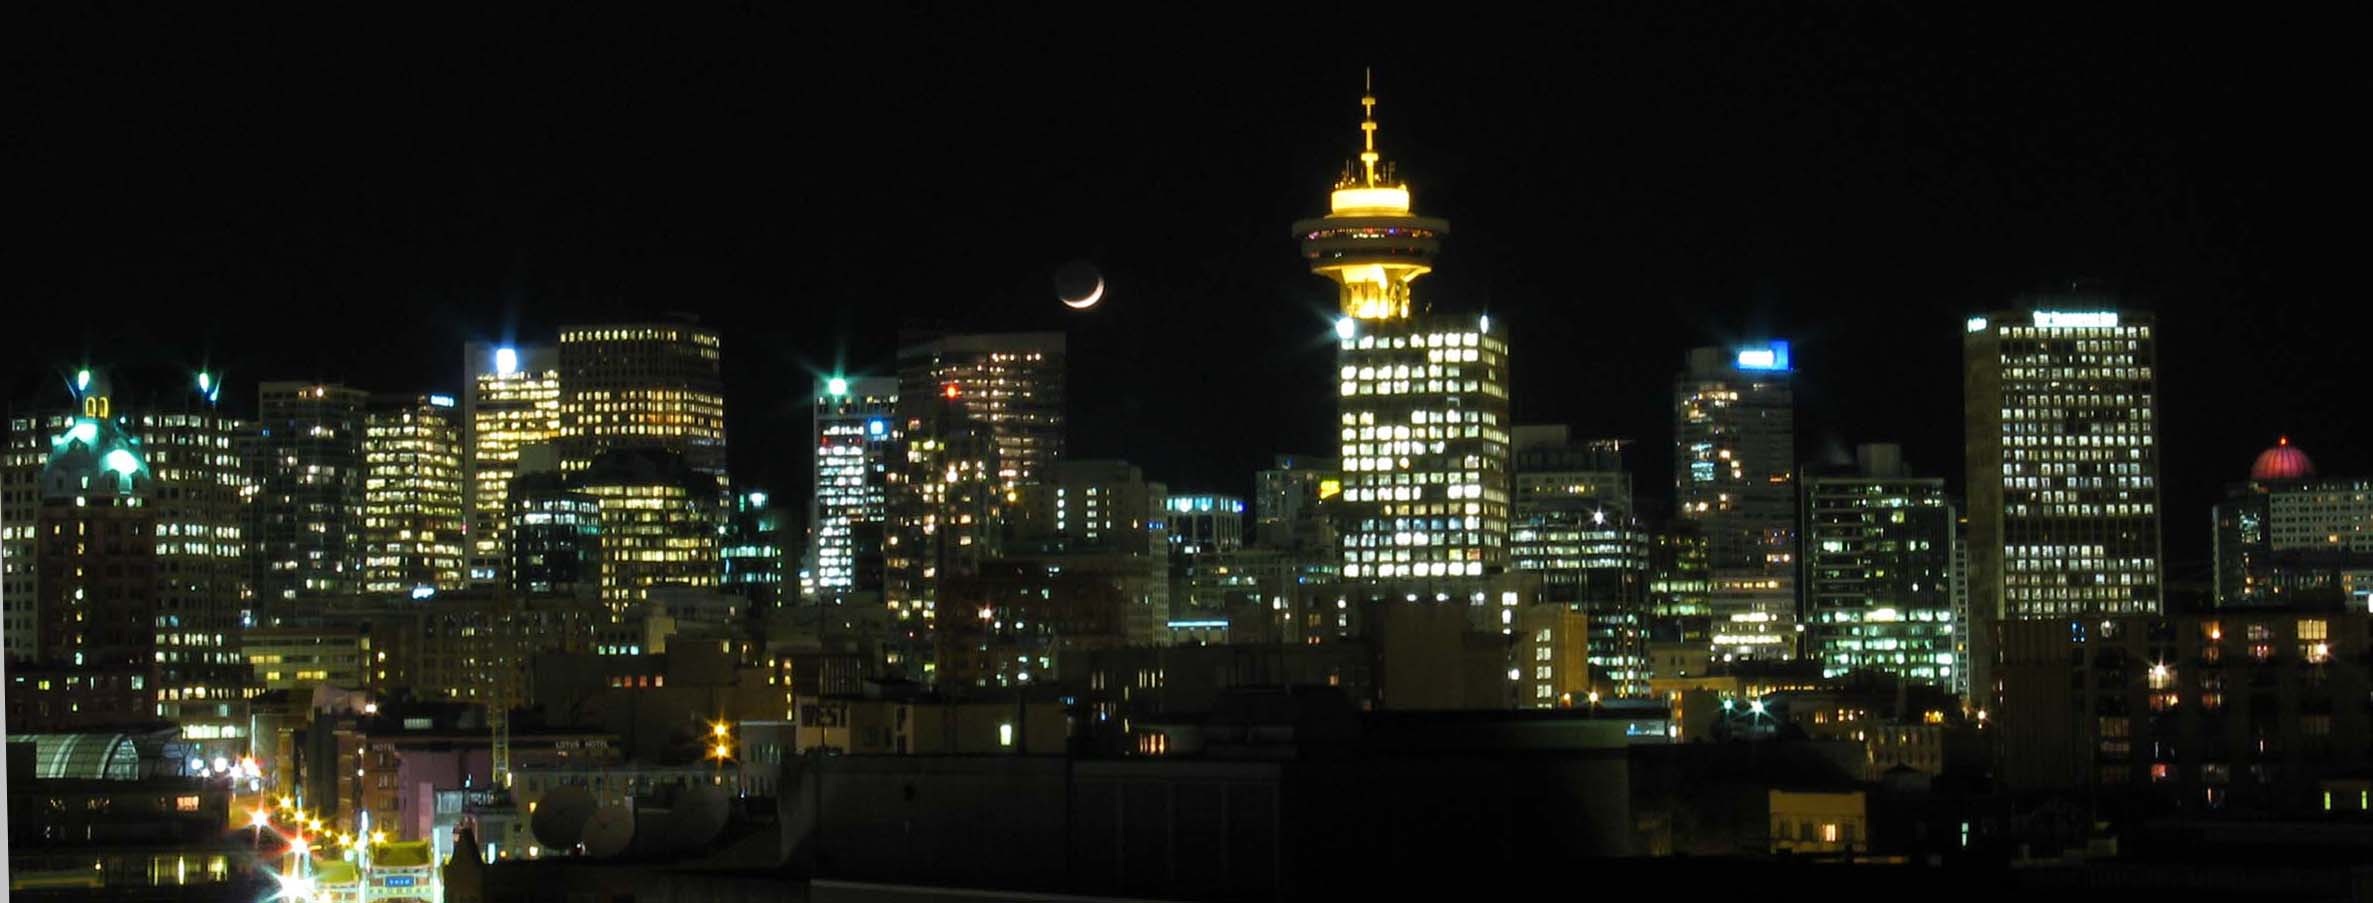
landscape, light, skyline, night, building, city, skyscraper, cityscape, downtown, dark, dusk, evening, vancouver, glow, lights, canada, metropolis, geographical feature, human settlement, metropolitan area